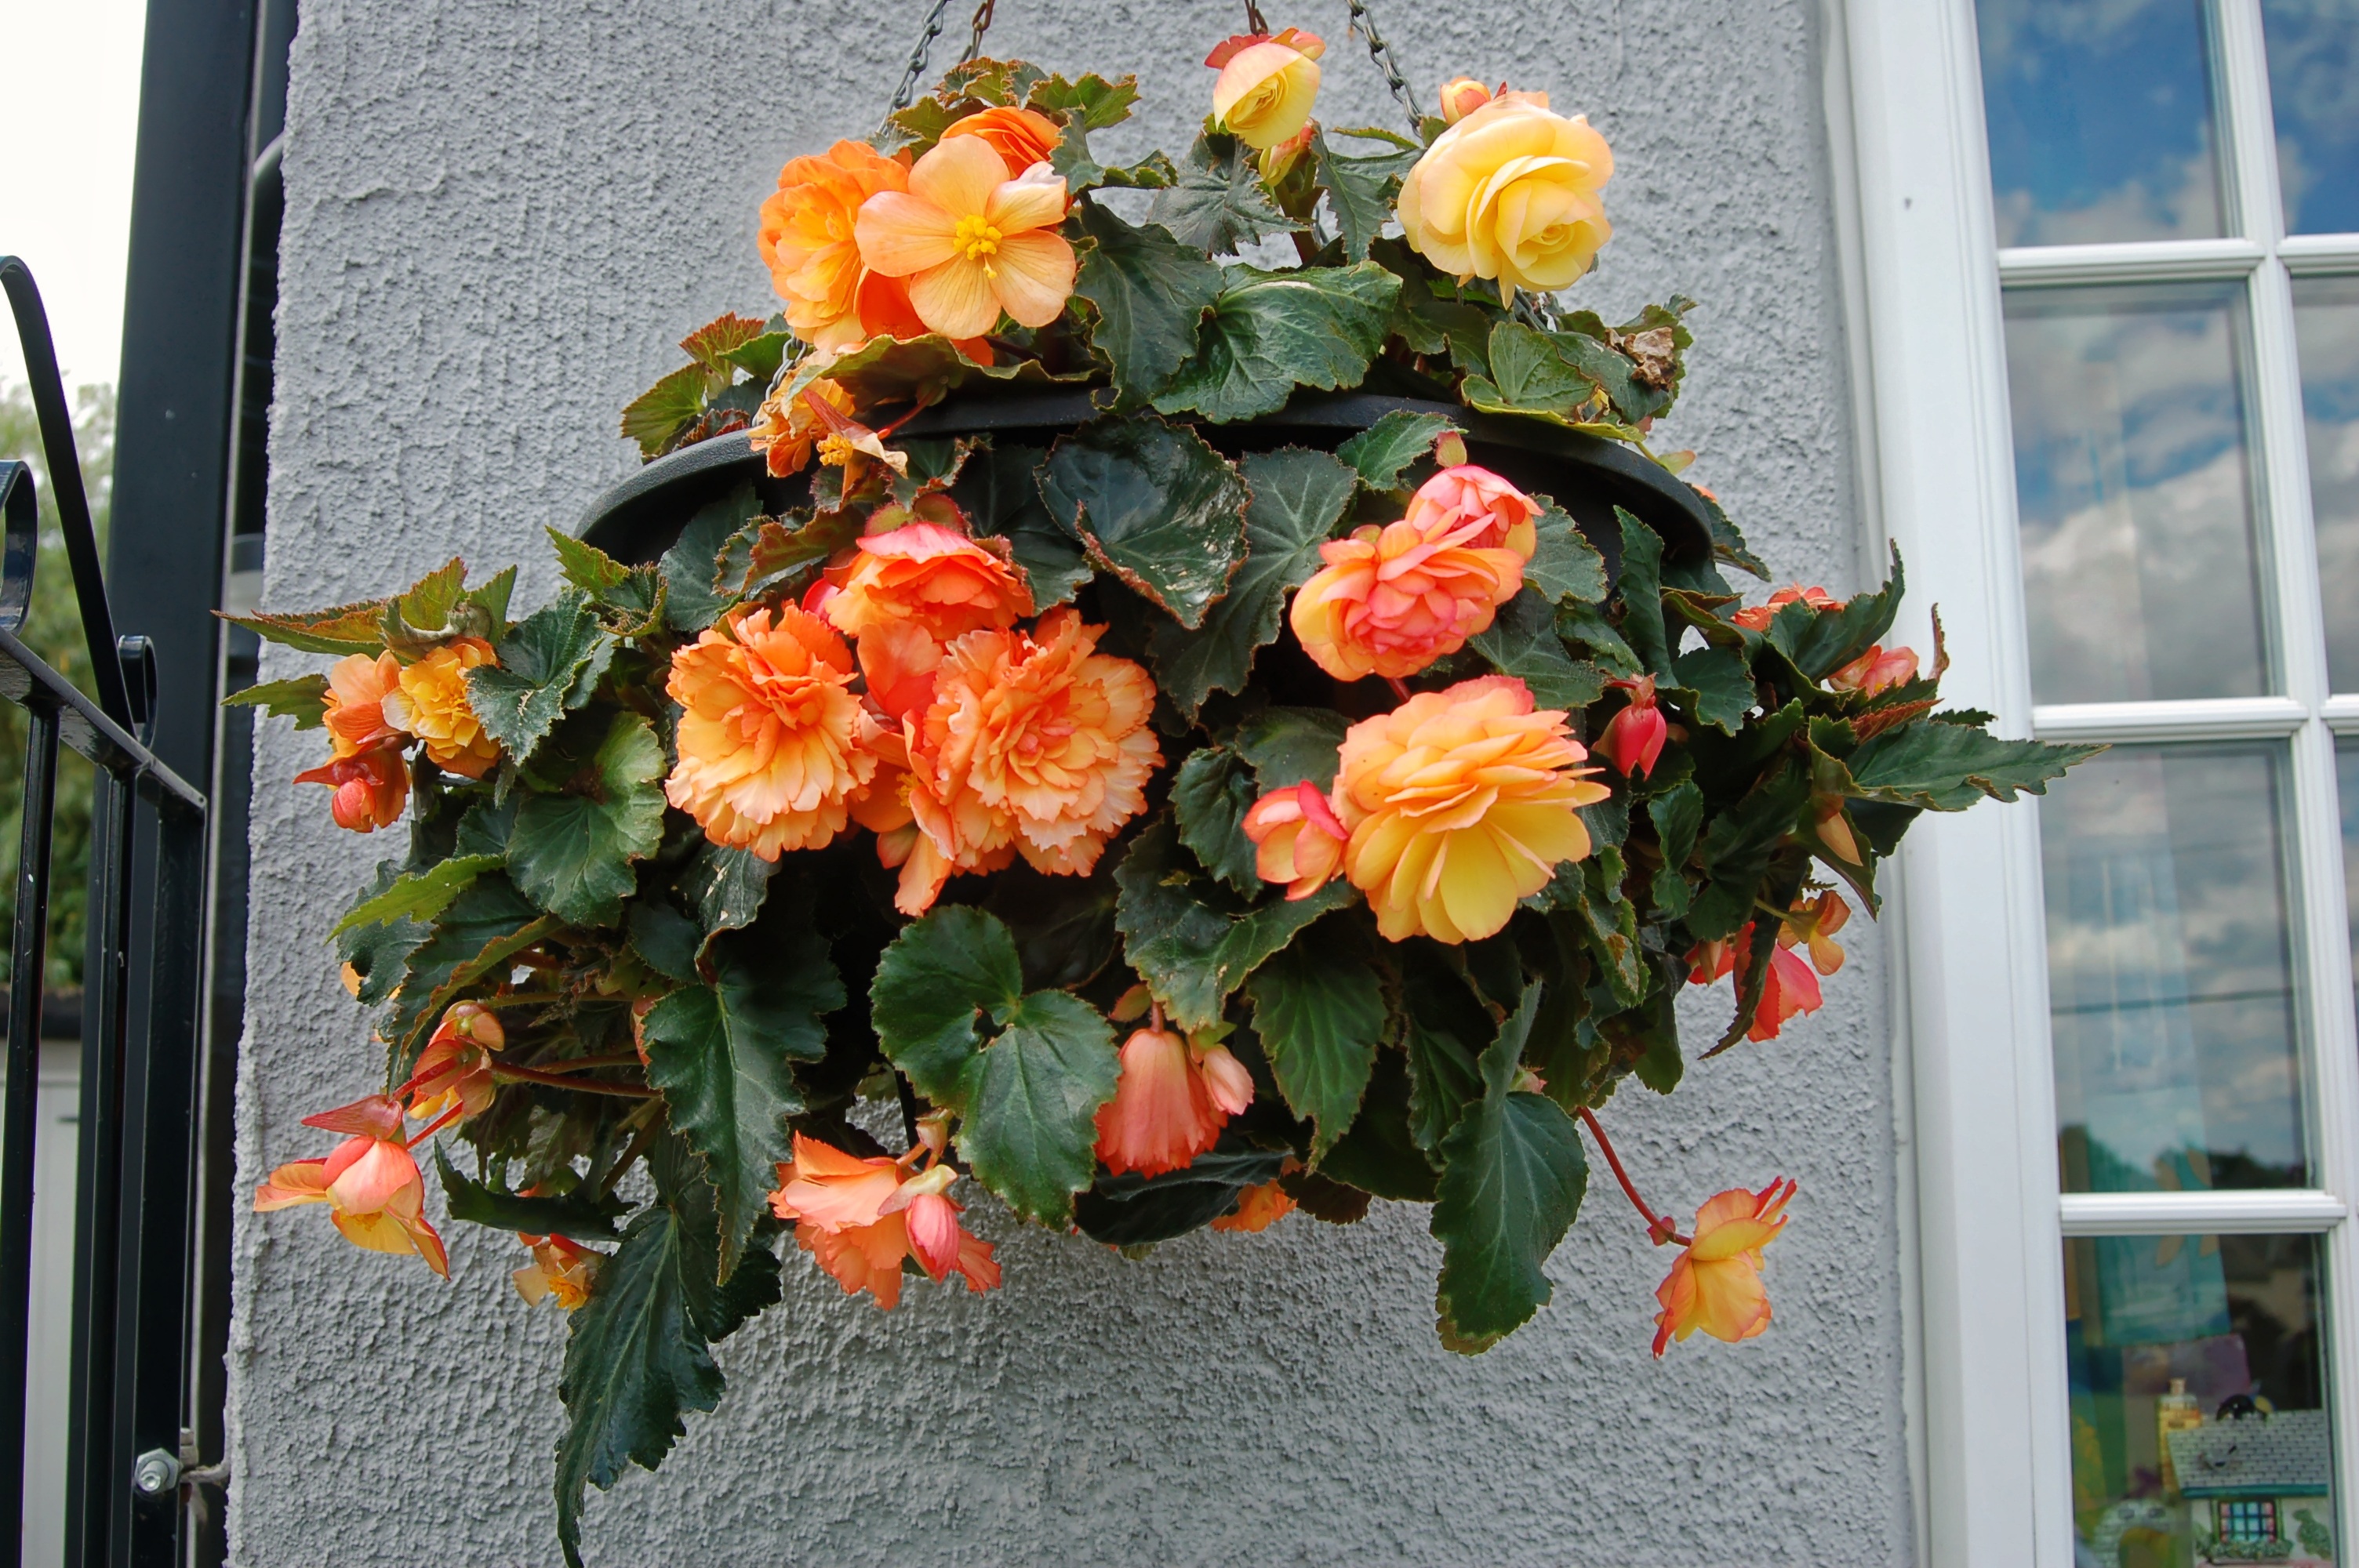
nature, outdoor, plant, leaf, flower, home, floral, orange, green, yellow, garden, flora, flowers, gardening, petals, growing, floristry, begonia, flowering plant, garden roses, floral design, land plant, flower arranging